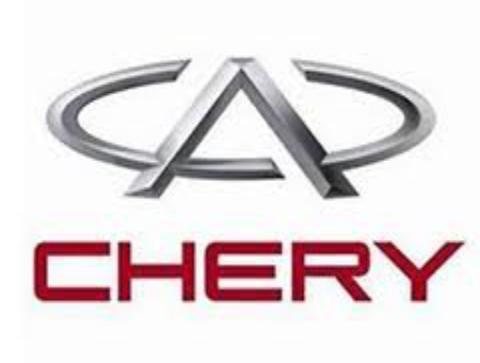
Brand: Chery
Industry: Transportation